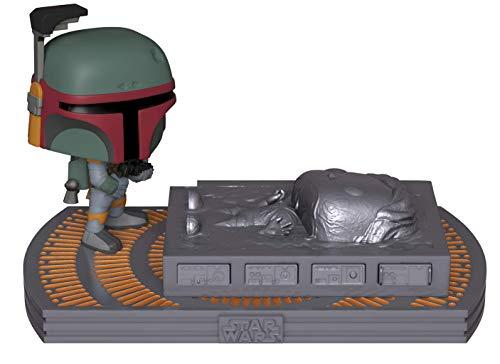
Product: Funko Star Wars Smuggler's Bounty Box, Cloud City Theme
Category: Toys & Games | Toy Figures & Playsets | Action Figures
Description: The cloud city theme Star Wars Smuggler's Bounty Box includes the Boba gets his bounty pop Movie moment, a Lando Calrissian Keychain, and a Chewbacca with c-3p0c mystery Mini.
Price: $31.78
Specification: ProductDimensions:6.5x10x8inches|ItemWeight:2.15pounds|ShippingWeight:2.15pounds(Viewshippingratesandpolicies)|ASIN:B07GHLQVDF|Itemmodelnumber:36148|Manufacturerrecommendedage:6yearsandup